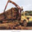
Label: truck